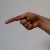
The image shows a hand gesture representing the letter 'G' in Indian Sign Language.